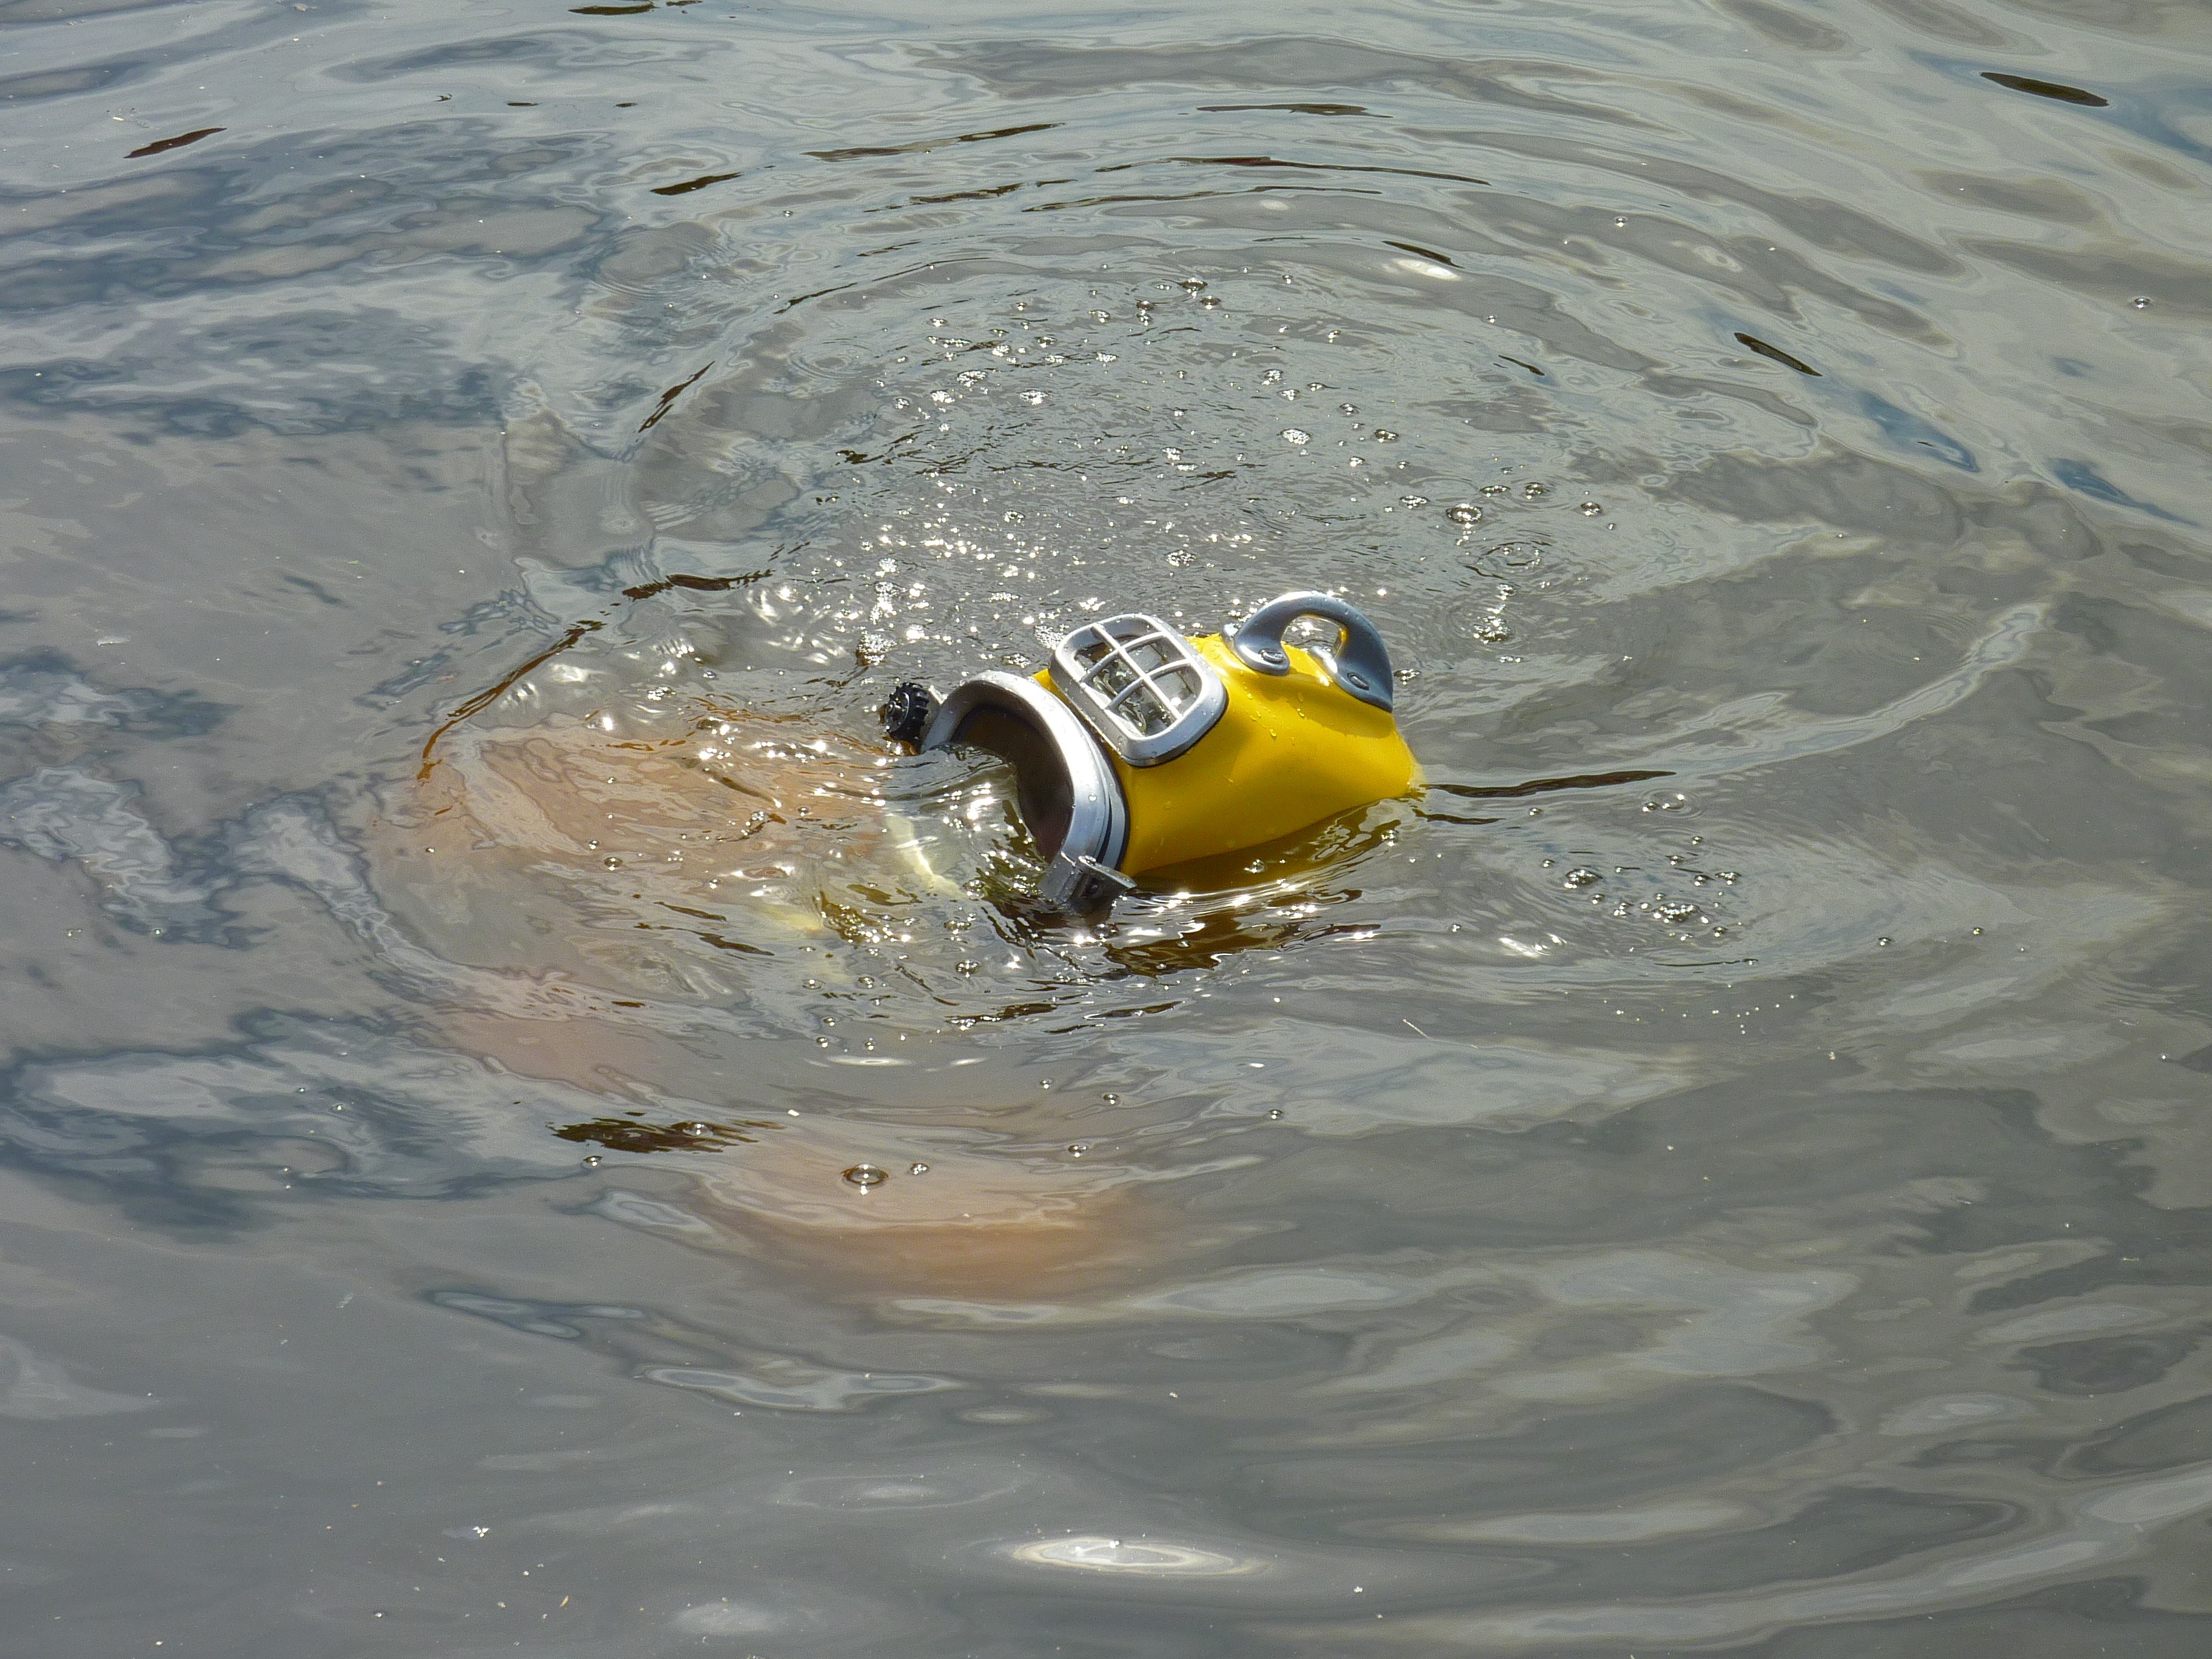
water, ocean, bird, diving, underwater, reflection, duck, vertebrate, waterfowl, drager, water bird, mallard, divers, divers helmet, ducks geese and swans, helmet diver, dm220